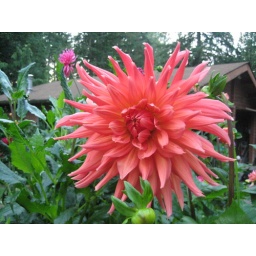
Very large 8+ inch beauty in salmon orange on excellent stems. 4 ft plant.